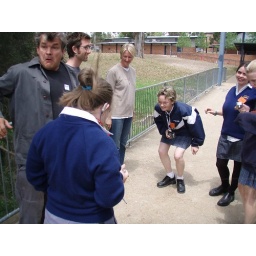
jumping on the bridge over the creek